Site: brandenburg
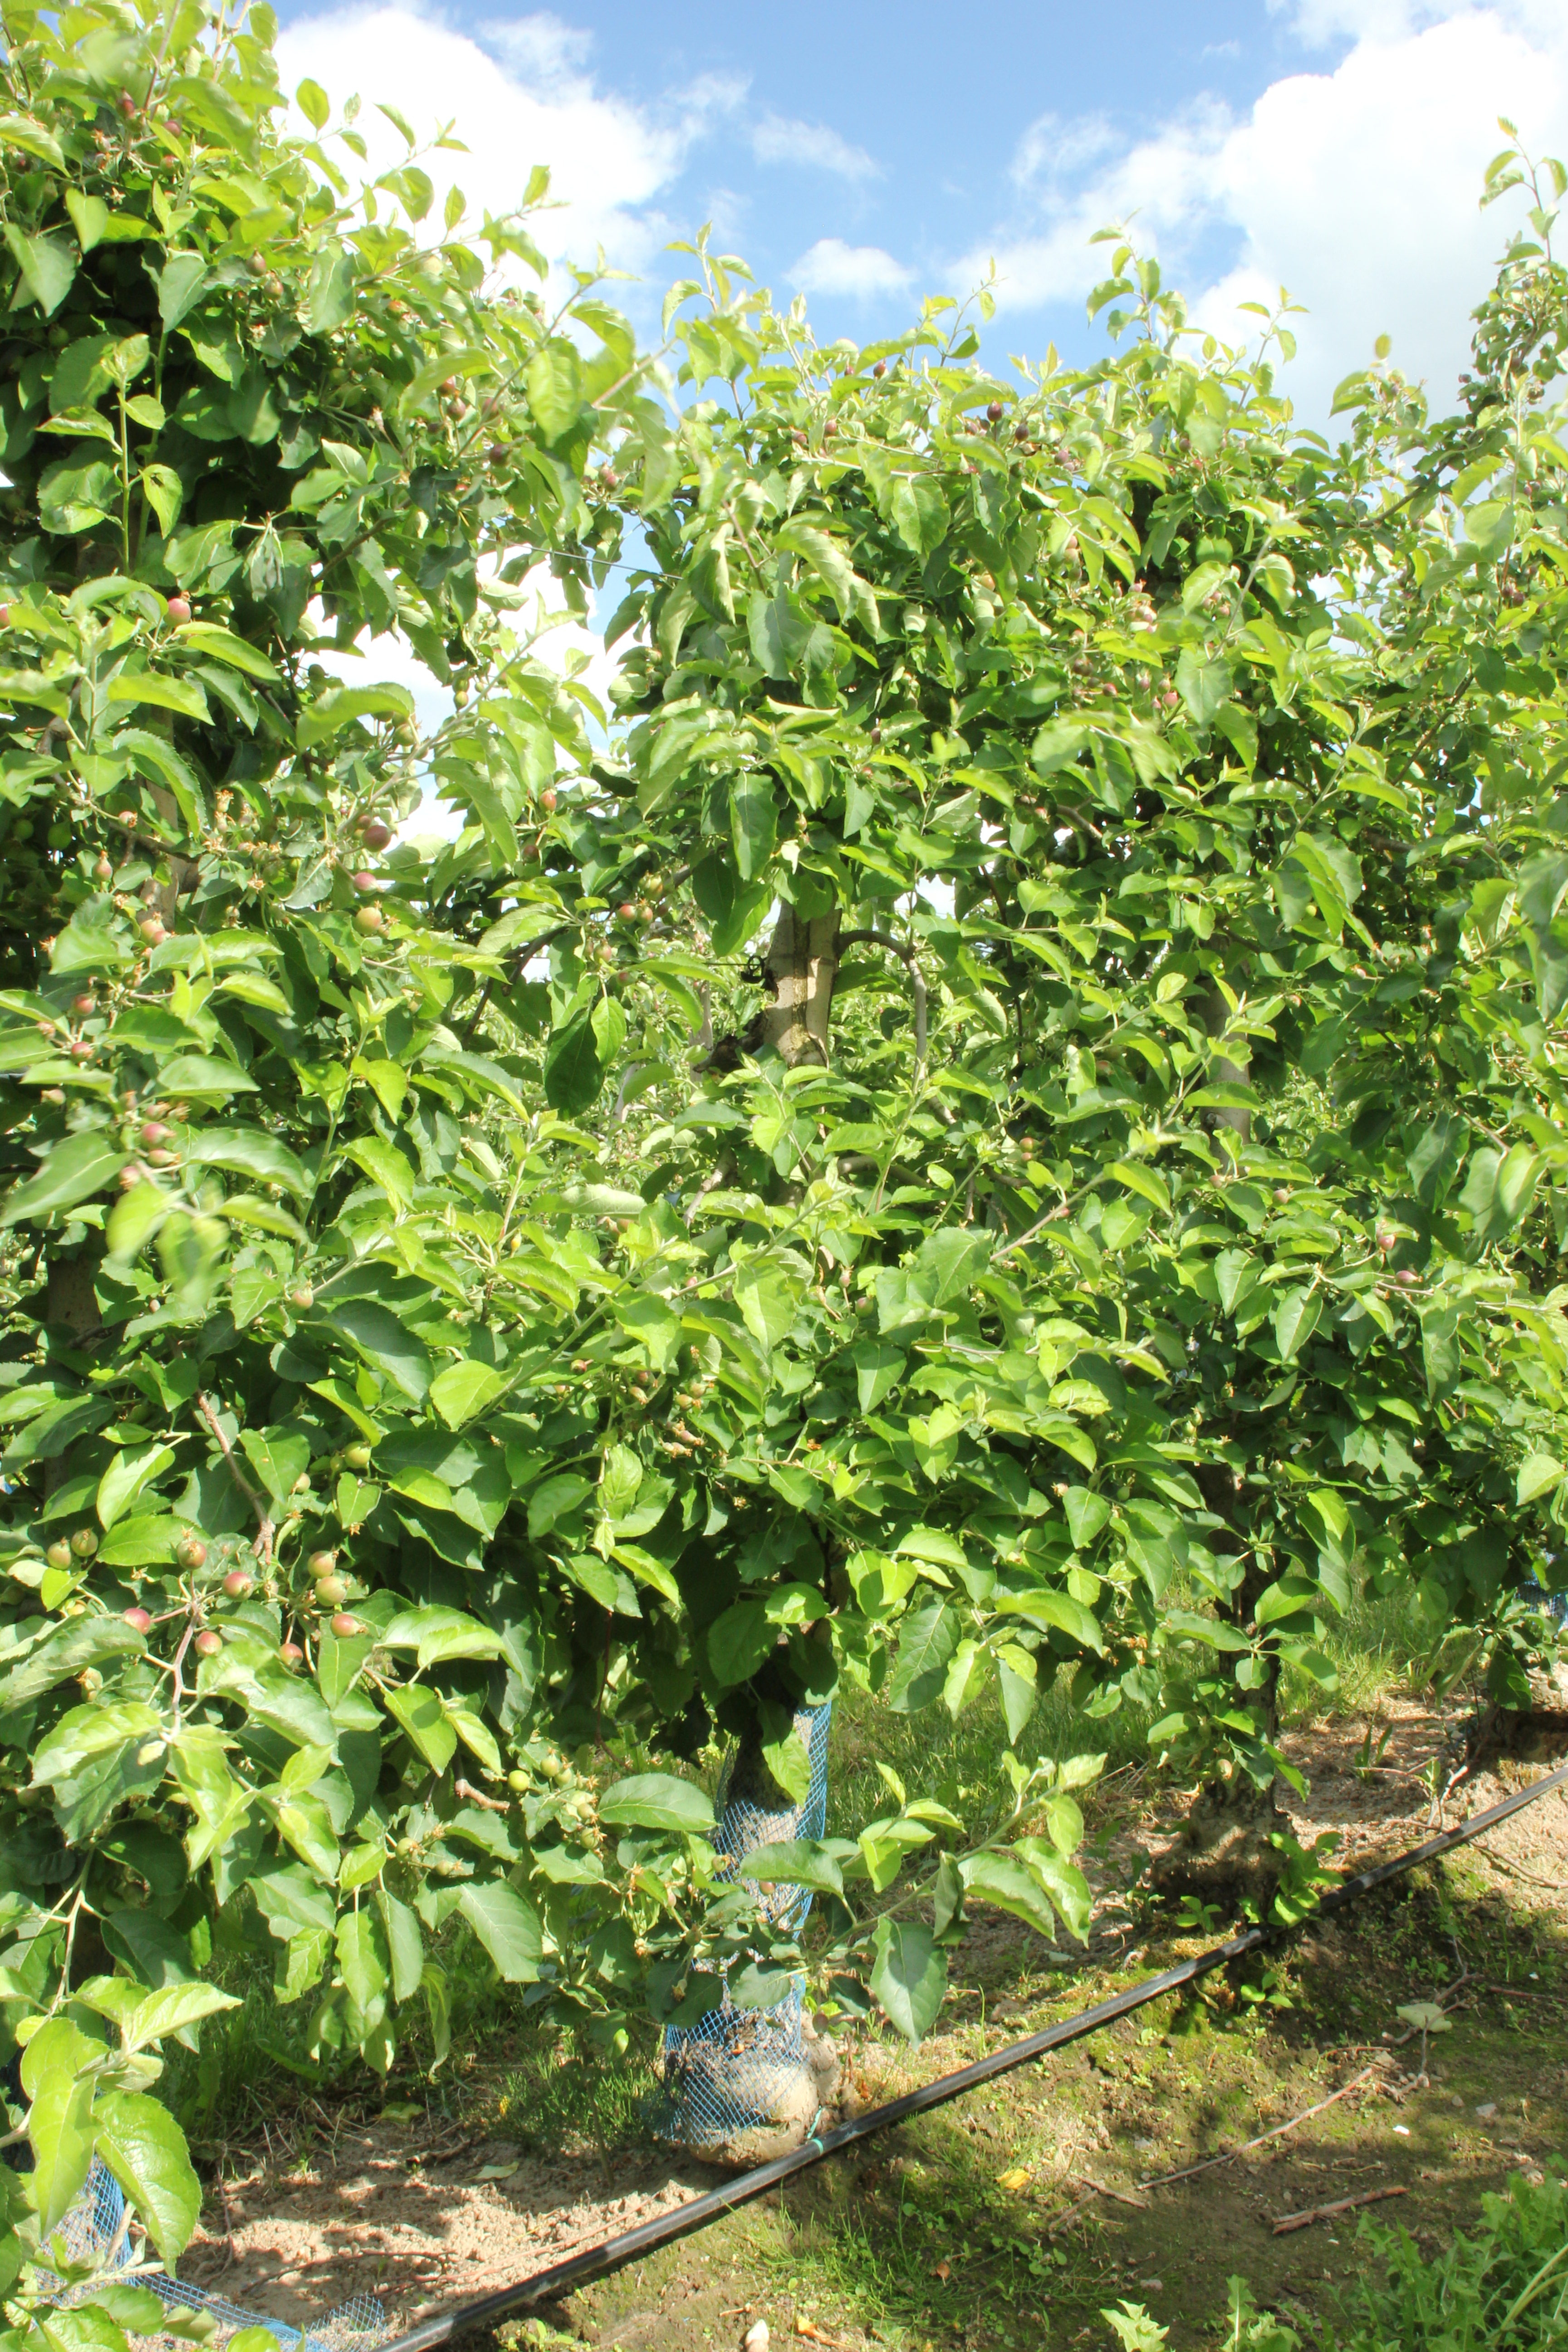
Growth stage (BBCH 72): Development of fruit